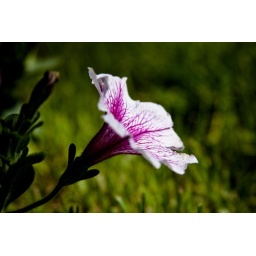
somehow it gave me the feeling that somebody put a flower in a van Gogh painting